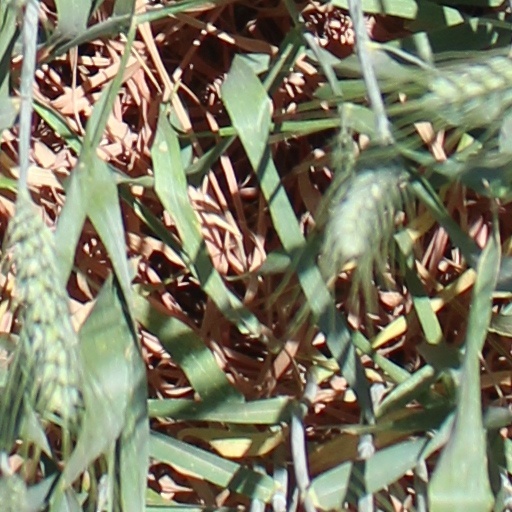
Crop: wheat